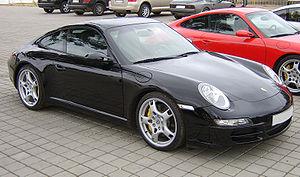
Porsche est un constructeur d'automobiles de sport allemand. La société fut fondée en 1931 par Ferdinand Porsche, puis reprise par son fils Ferry Porsche. Ferdinand Porsche est l'ingénieur qui créa la première Volkswagen. Les principales usines du constructeur, situées à Leipzig et à Zuffenhausen, en Allemagne, comptaient plus de 17 000 salariés en 2012.